Squanto

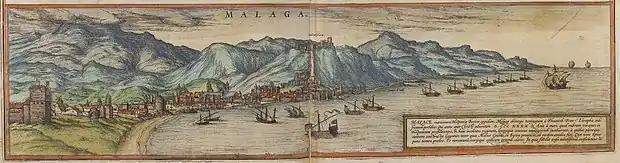
Málaga in 1572, 40 years before Tisquantum was delivered there in slavery

According to Gorges, Hunt took the Indians to the Strait of Gibraltar where he sold as many as he could. But the "Friers ("sic") of those parts" discovered what he was doing, and they took the remaining Indians to be "instructed in the Christian Faith; and so disappointed this unworthy fellow of his hopes of gaine".